Poděbrady

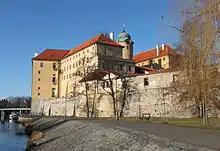
Poděbrady Castle

The first written mention of Poděbrady is from 1223, the first unverified mention is from 1199. A long-distance trade route running from Prague to eastern Bohemia and then on to Silesia and Poland passed through the then-forested landscape interwoven with a dense network of river branches. This important communication intersected the Elbe River to the west of the present town, at a place called Na Vinici. The Poděbrady estate was private, but between 1262 and 1268, it became the property of King Ottokar II as escheat, and he built a stone water castle in Poděbrady. The place has become a popular destination for rulers due to its proximityto Prague and the possibility of hunting in local forests.